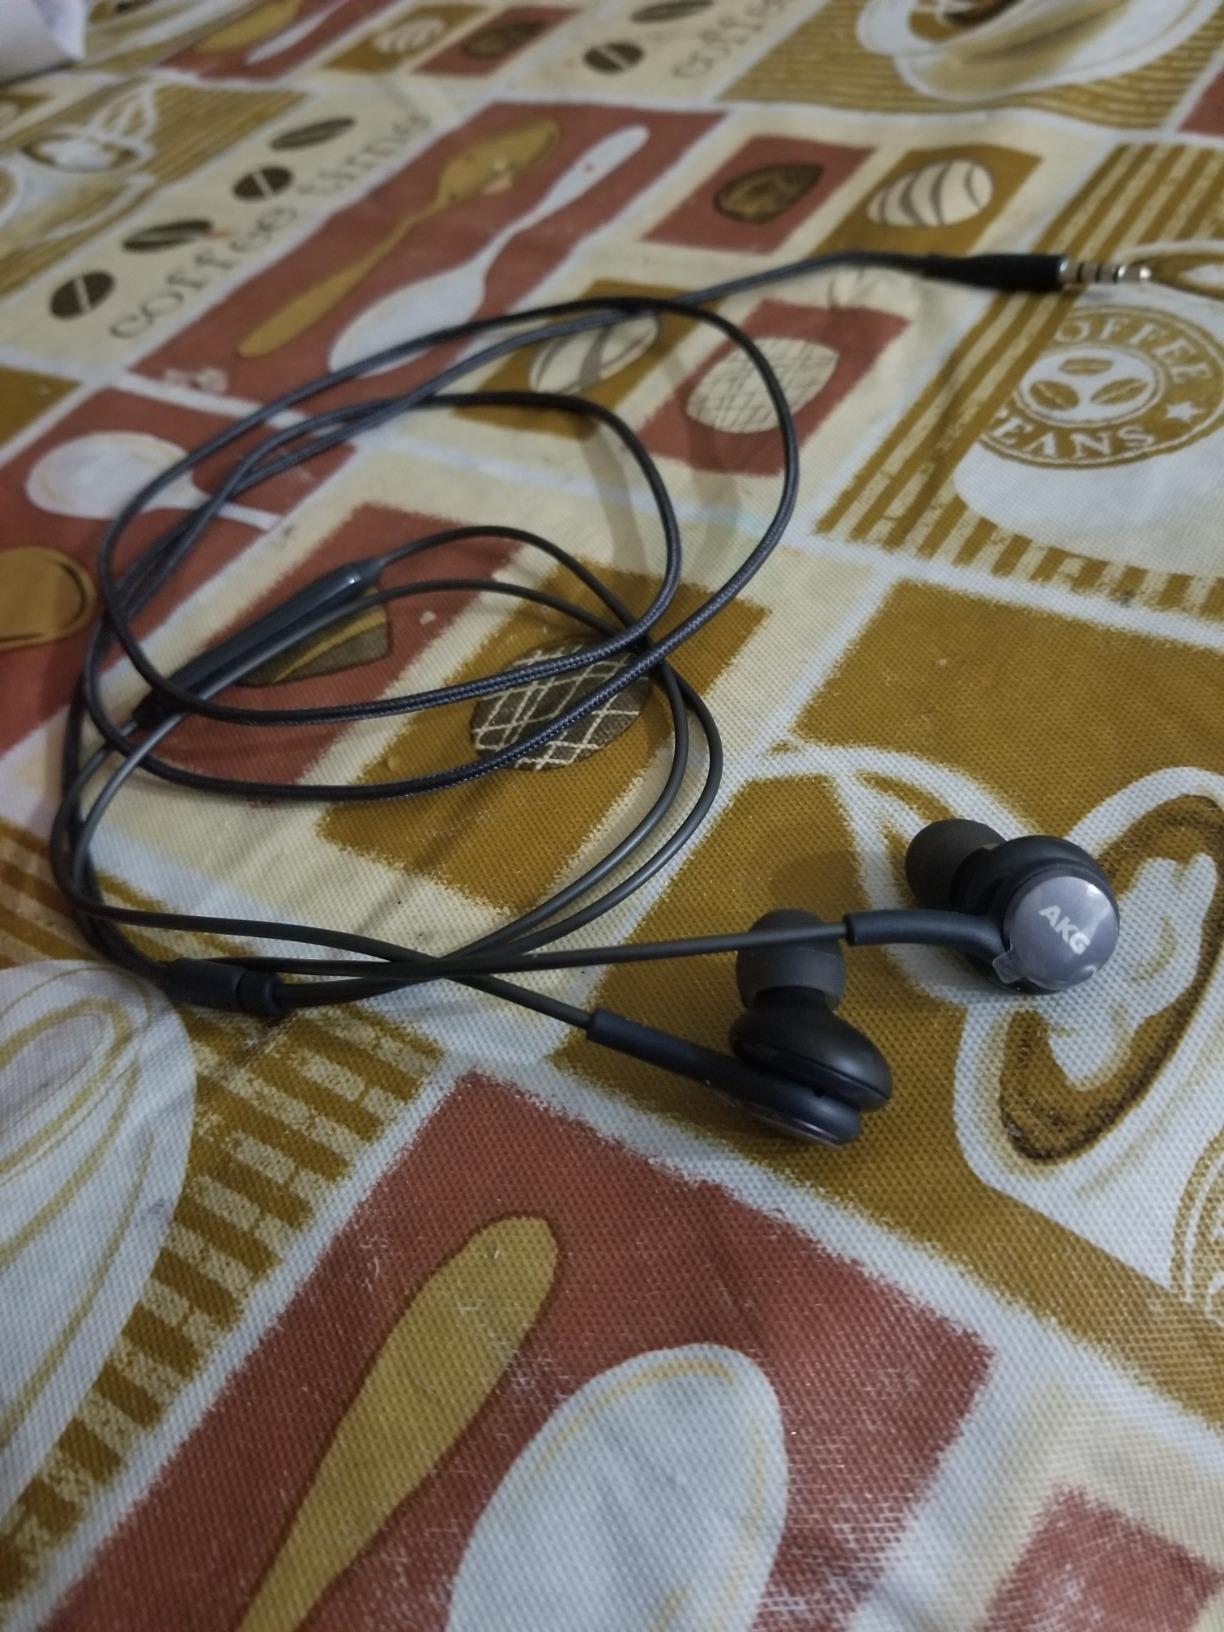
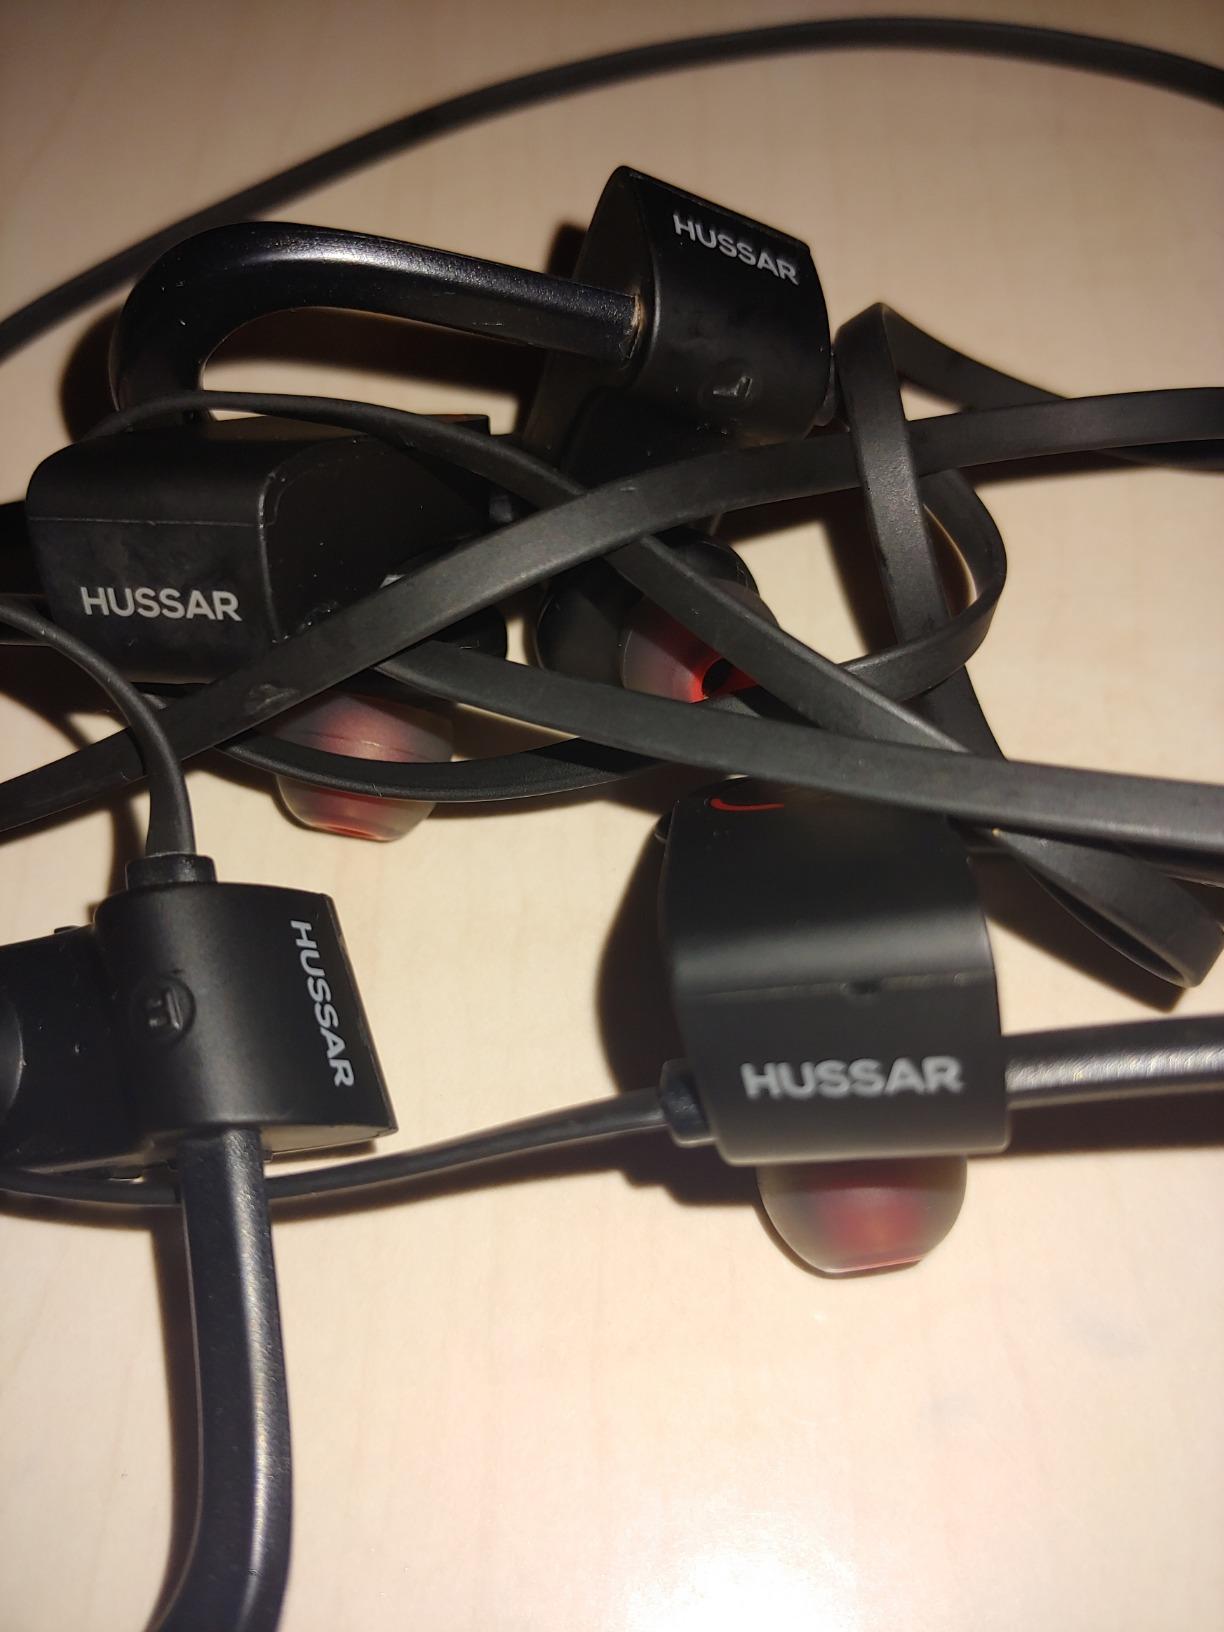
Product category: headphones
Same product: no